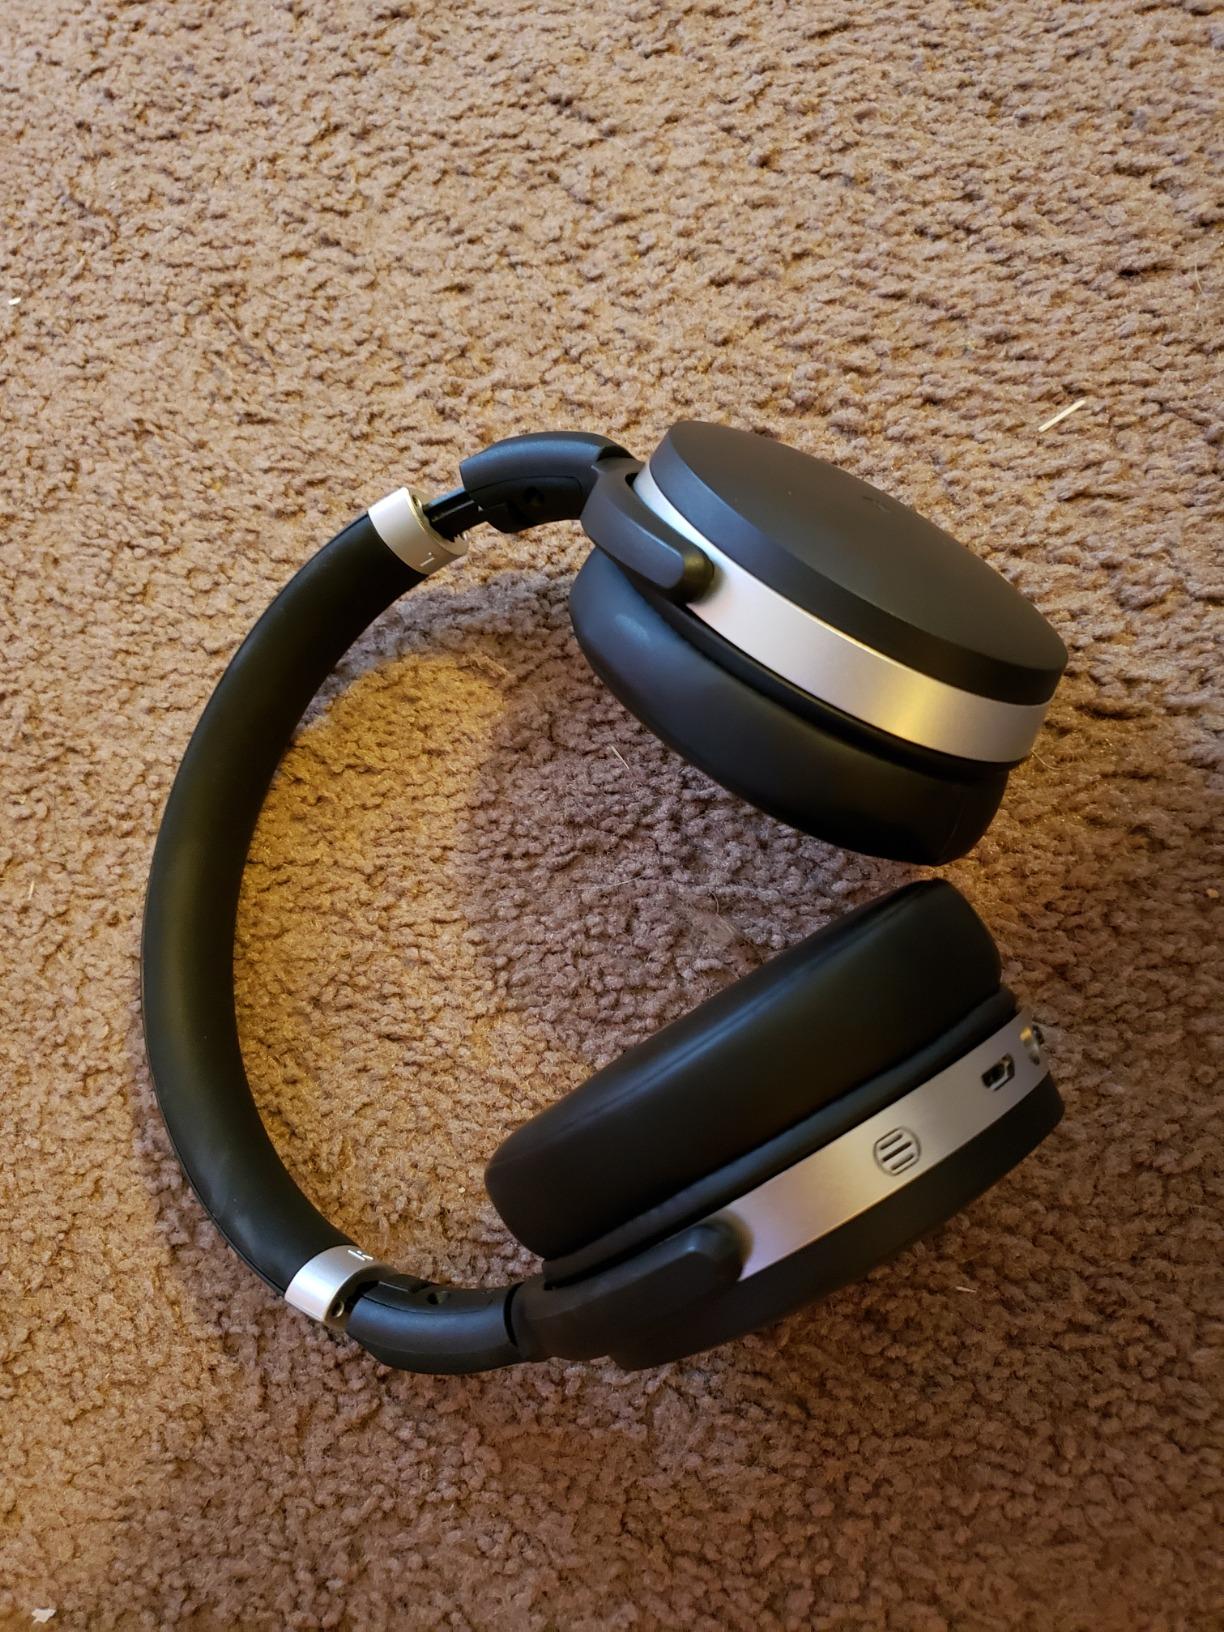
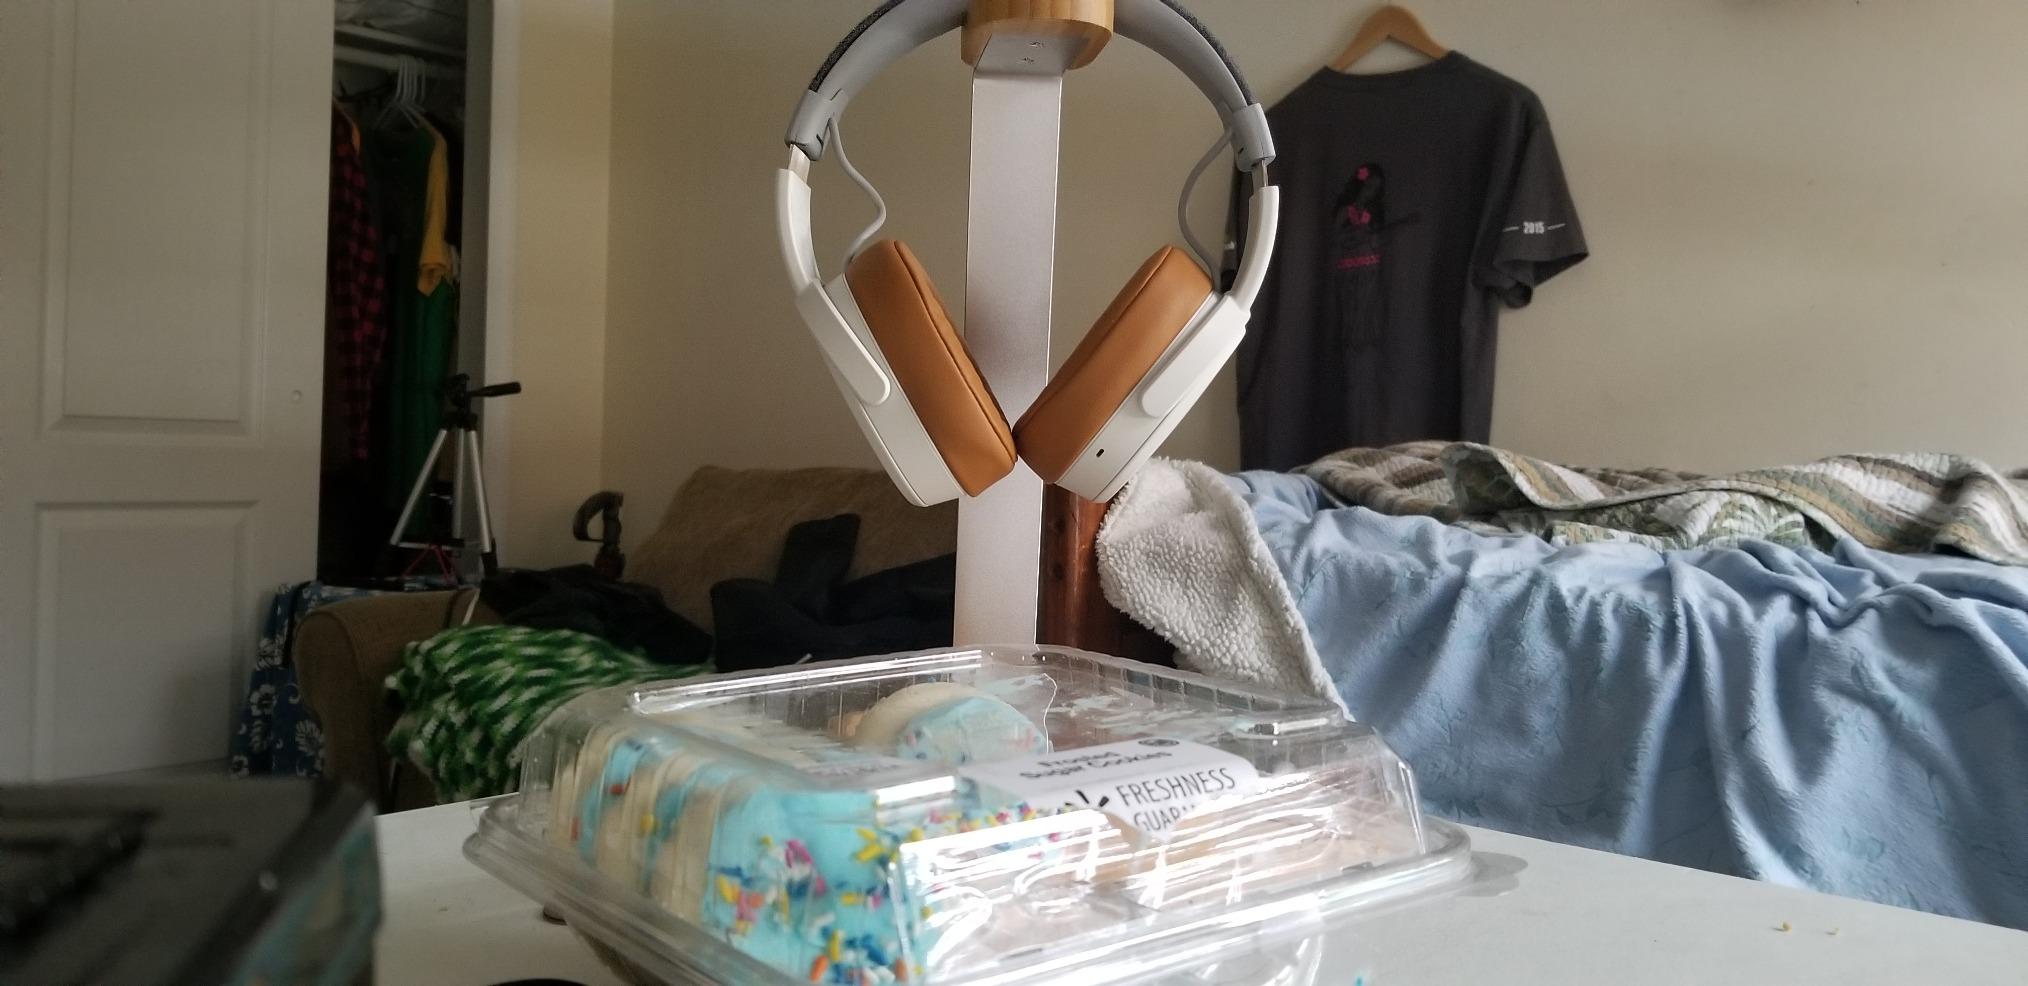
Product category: headphones
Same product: no